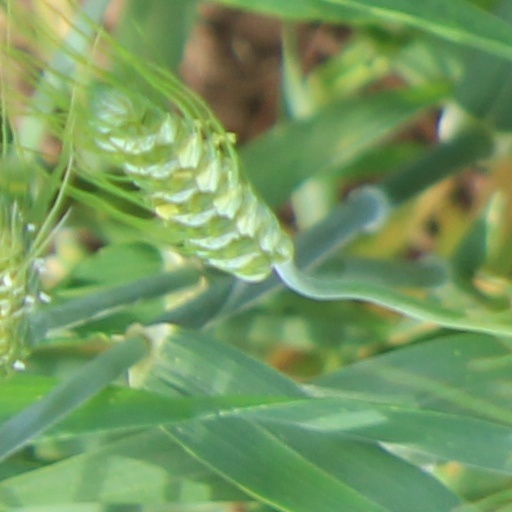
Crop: wheat